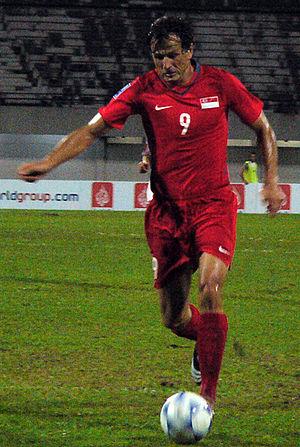
Aleksandar Đurić ou Александар Ђурић est un céiste bosnien et est un footballeur bosnien et singapourien.